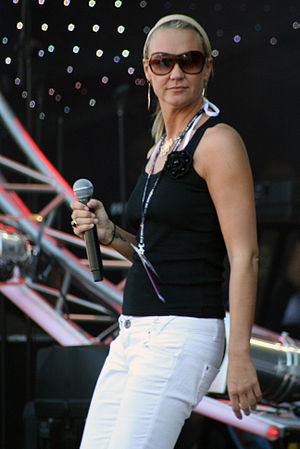
Kate Ryan
Kate Ryan er en belgisk popsanger og sangskriver.